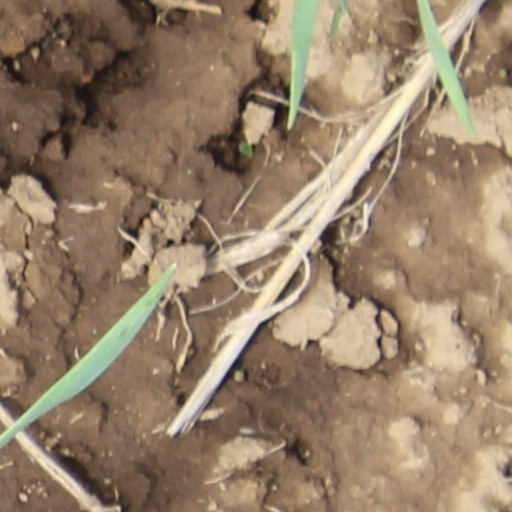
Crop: wheat